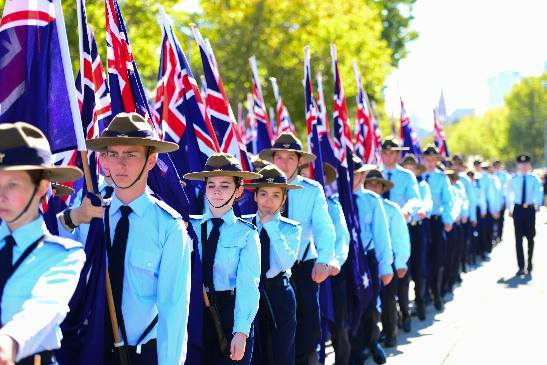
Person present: Yes